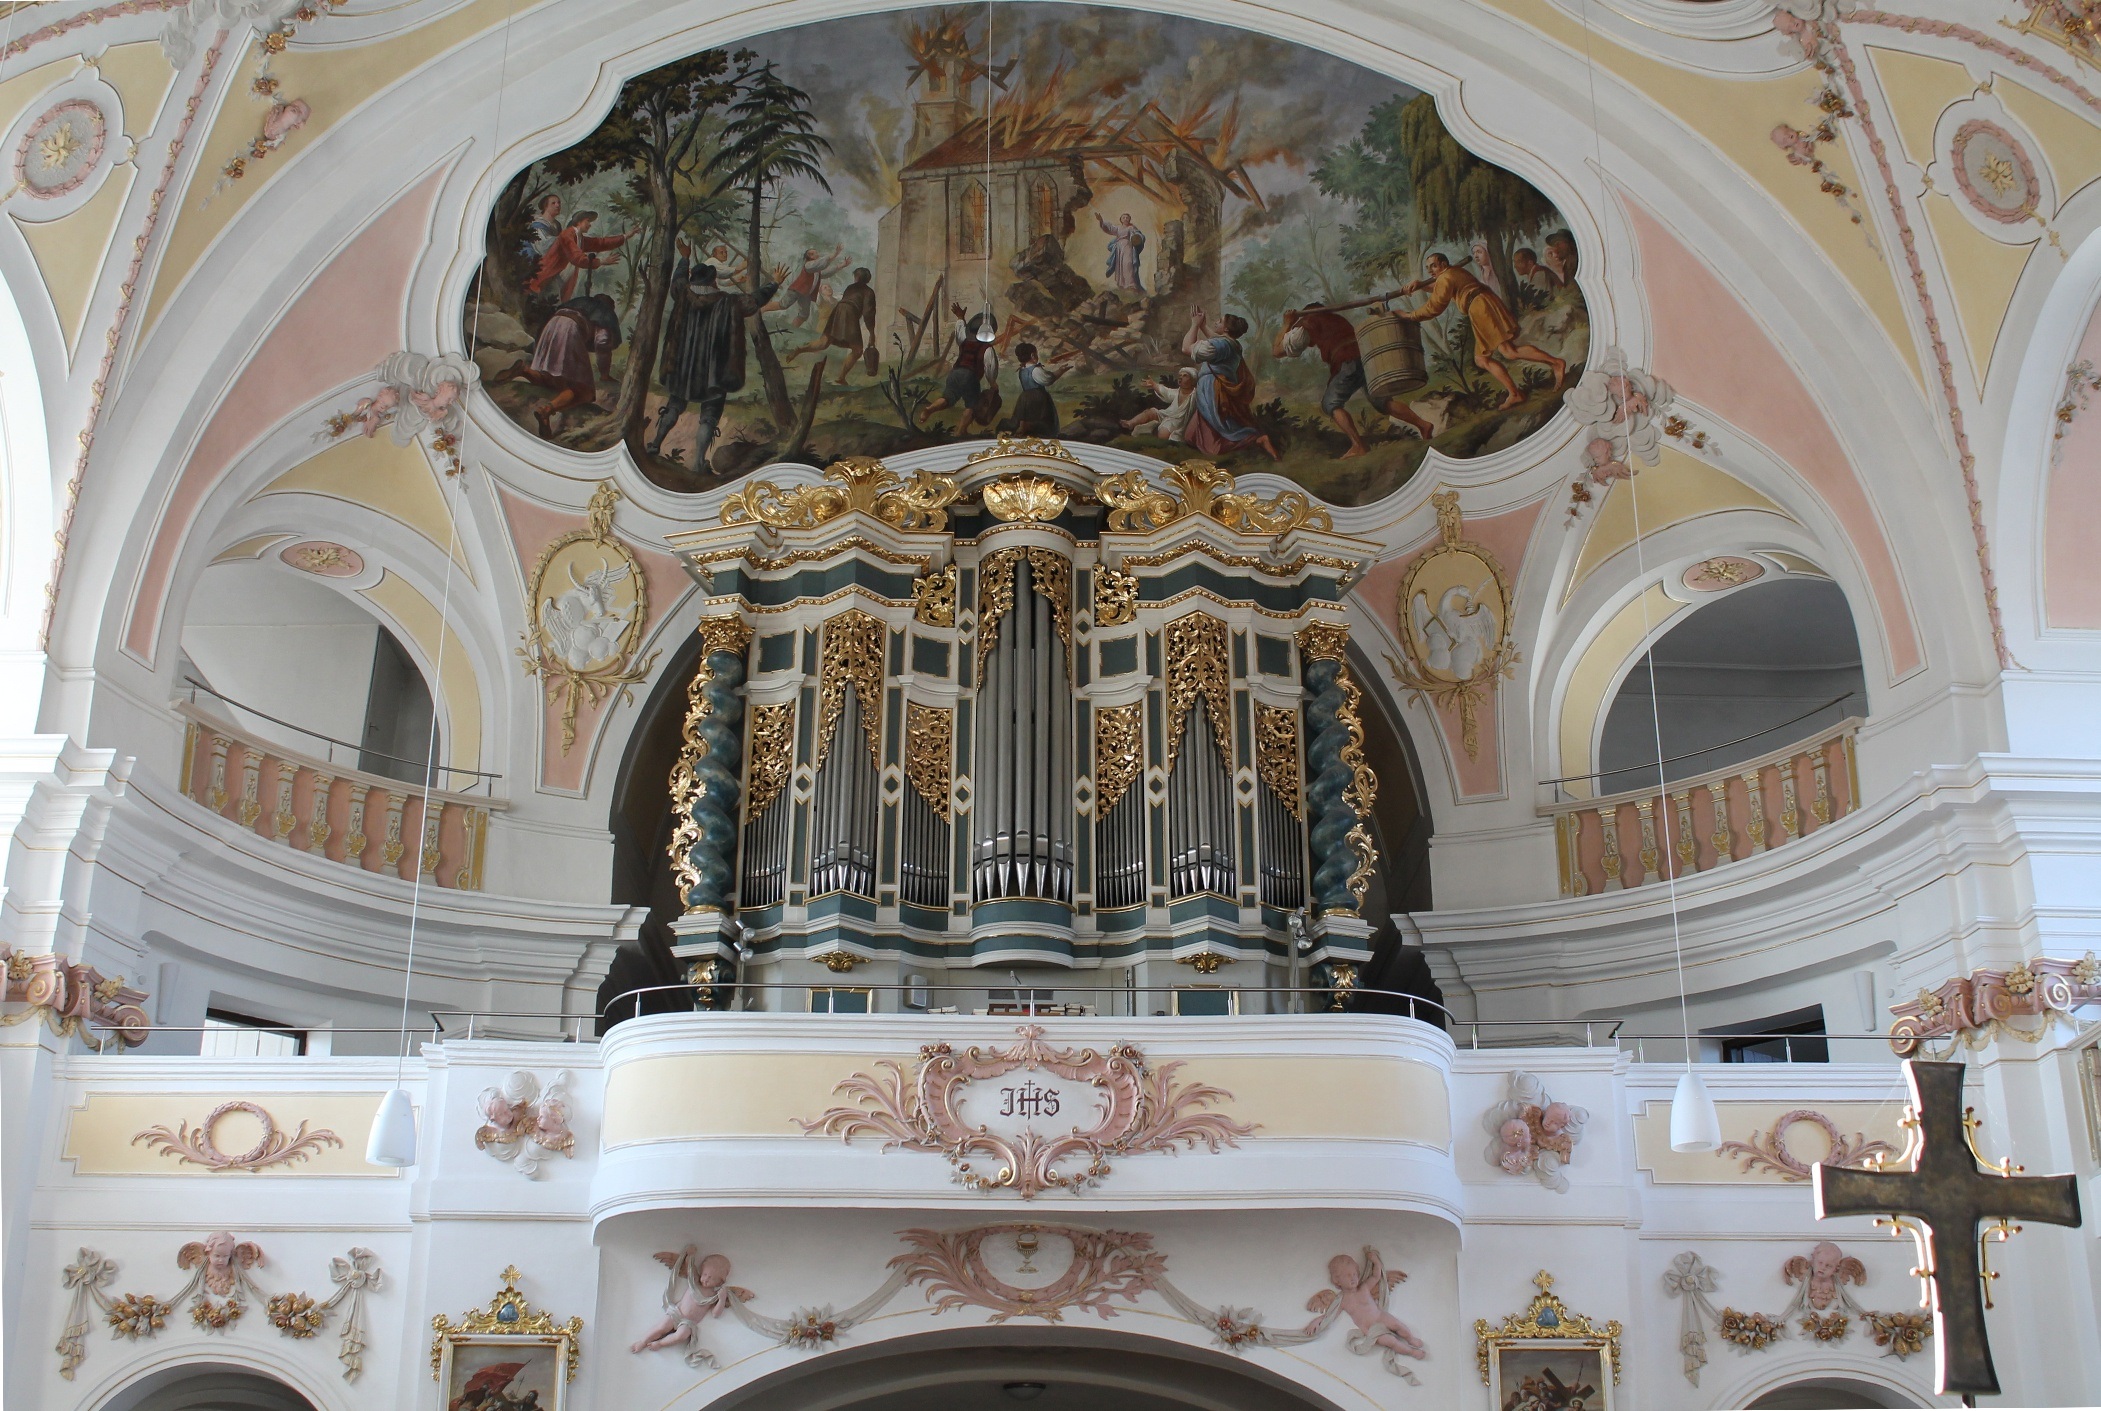
music, keyboard, technology, interior, palace, church, chapel, place of worship, musical instrument, religious, art, pipes, altar, synagogue, organ, basilica, pipe organ, bettbrunn, st salvator, instrumuent